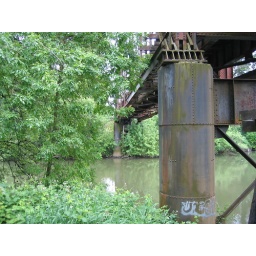
Old railroad bridge crosses a river in Tualatin, Oregon